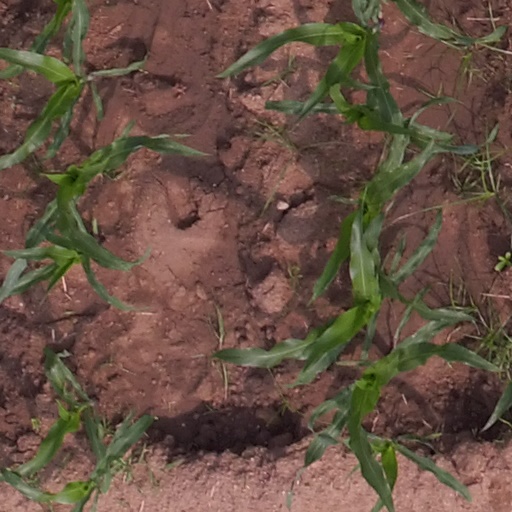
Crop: maize; corn